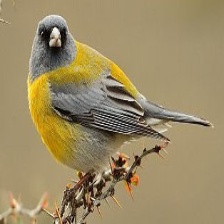
Species: PATAGONIAN SIERRA FINCH
Scientific name: PHRYGILUS PATAGONICUS
ImageNet parent category: house_finch